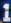
Number: 1